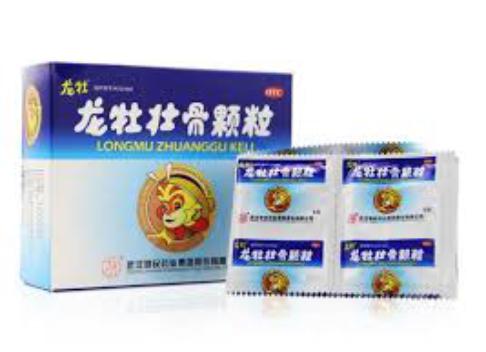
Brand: longmu-2
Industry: Medical